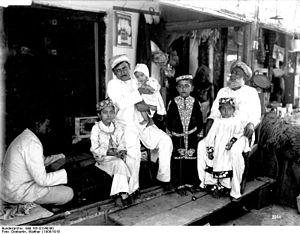
Le commerce interrégional par caravanes en Afrique de l'Est désigne la poussée du commerce en Afrique de l'Est au XIXᵉ siècle dont la base était la demande rapidement croissante pour l'ivoire sur le marché mondial. Dans une période d'environ 70 ans, le commerce de l'ivoire par caravanes et les batailles pour ses énormes profits a recouvert l'ensemble du territoire qui comprend actuellement le Kenya, l'Ouganda, la Tanzanie, le Rwanda, le Burundi, le Malawi, la partie est du Congo et la partie nord du Mozambique.